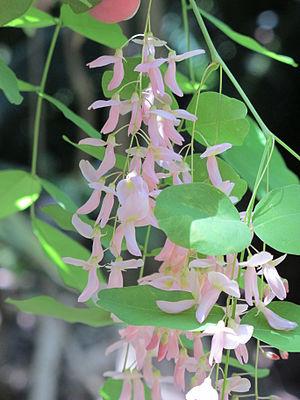
Lennea est un genre de plantes dicotylédones de la famille des Fabaceae, sous-famille des Faboideae, originaire d'Amérique centrale et du Mexique, qui comprend trois espèces acceptées.